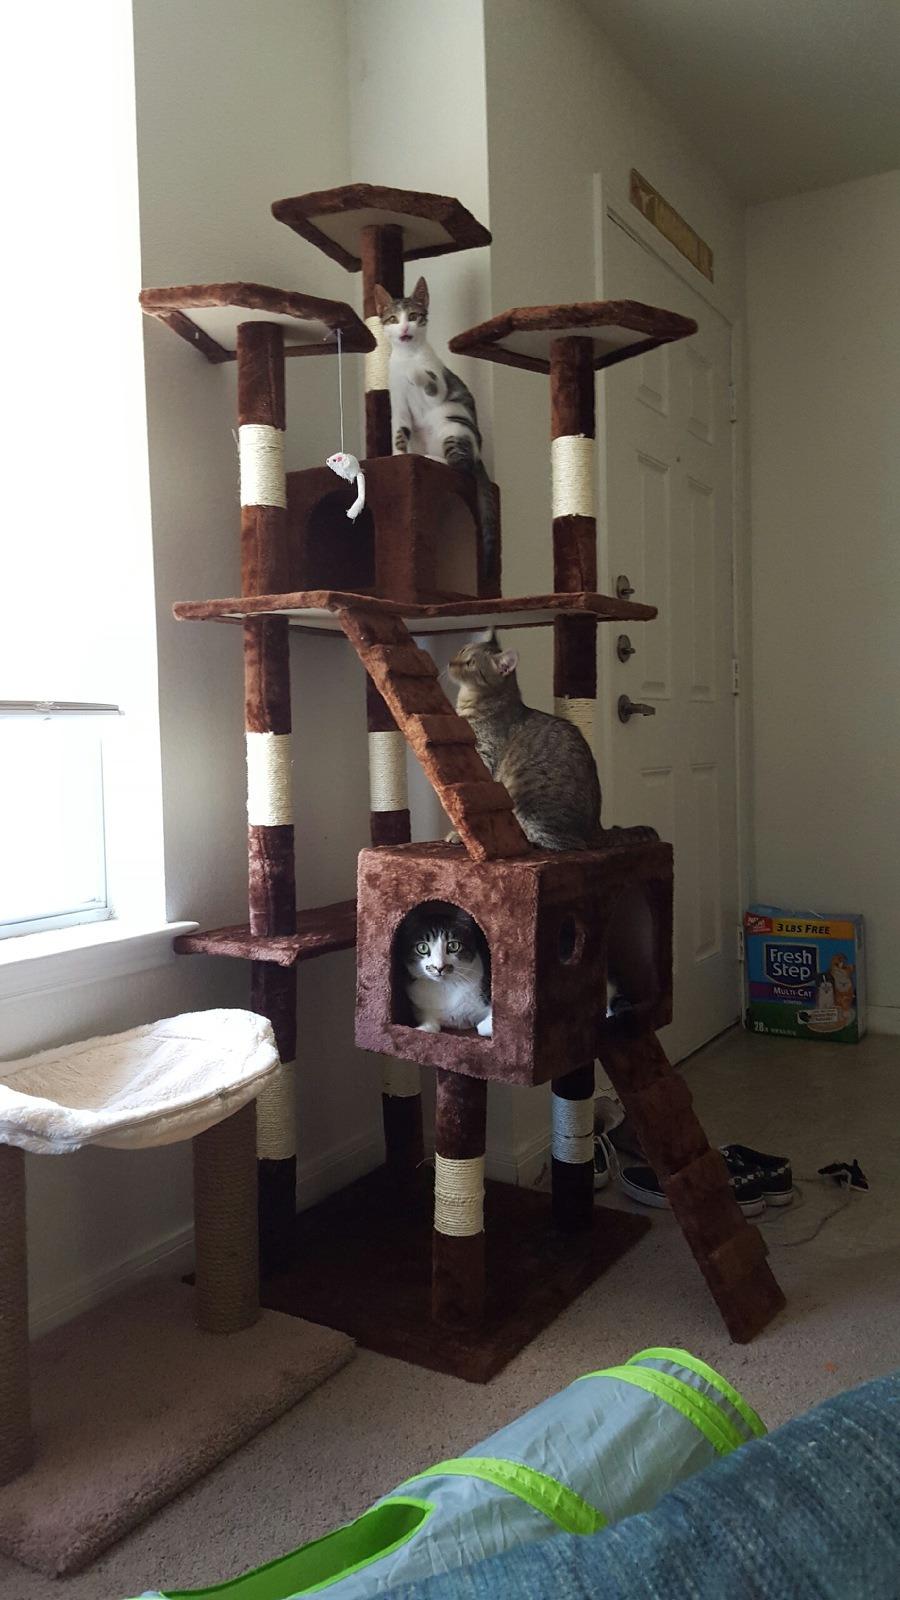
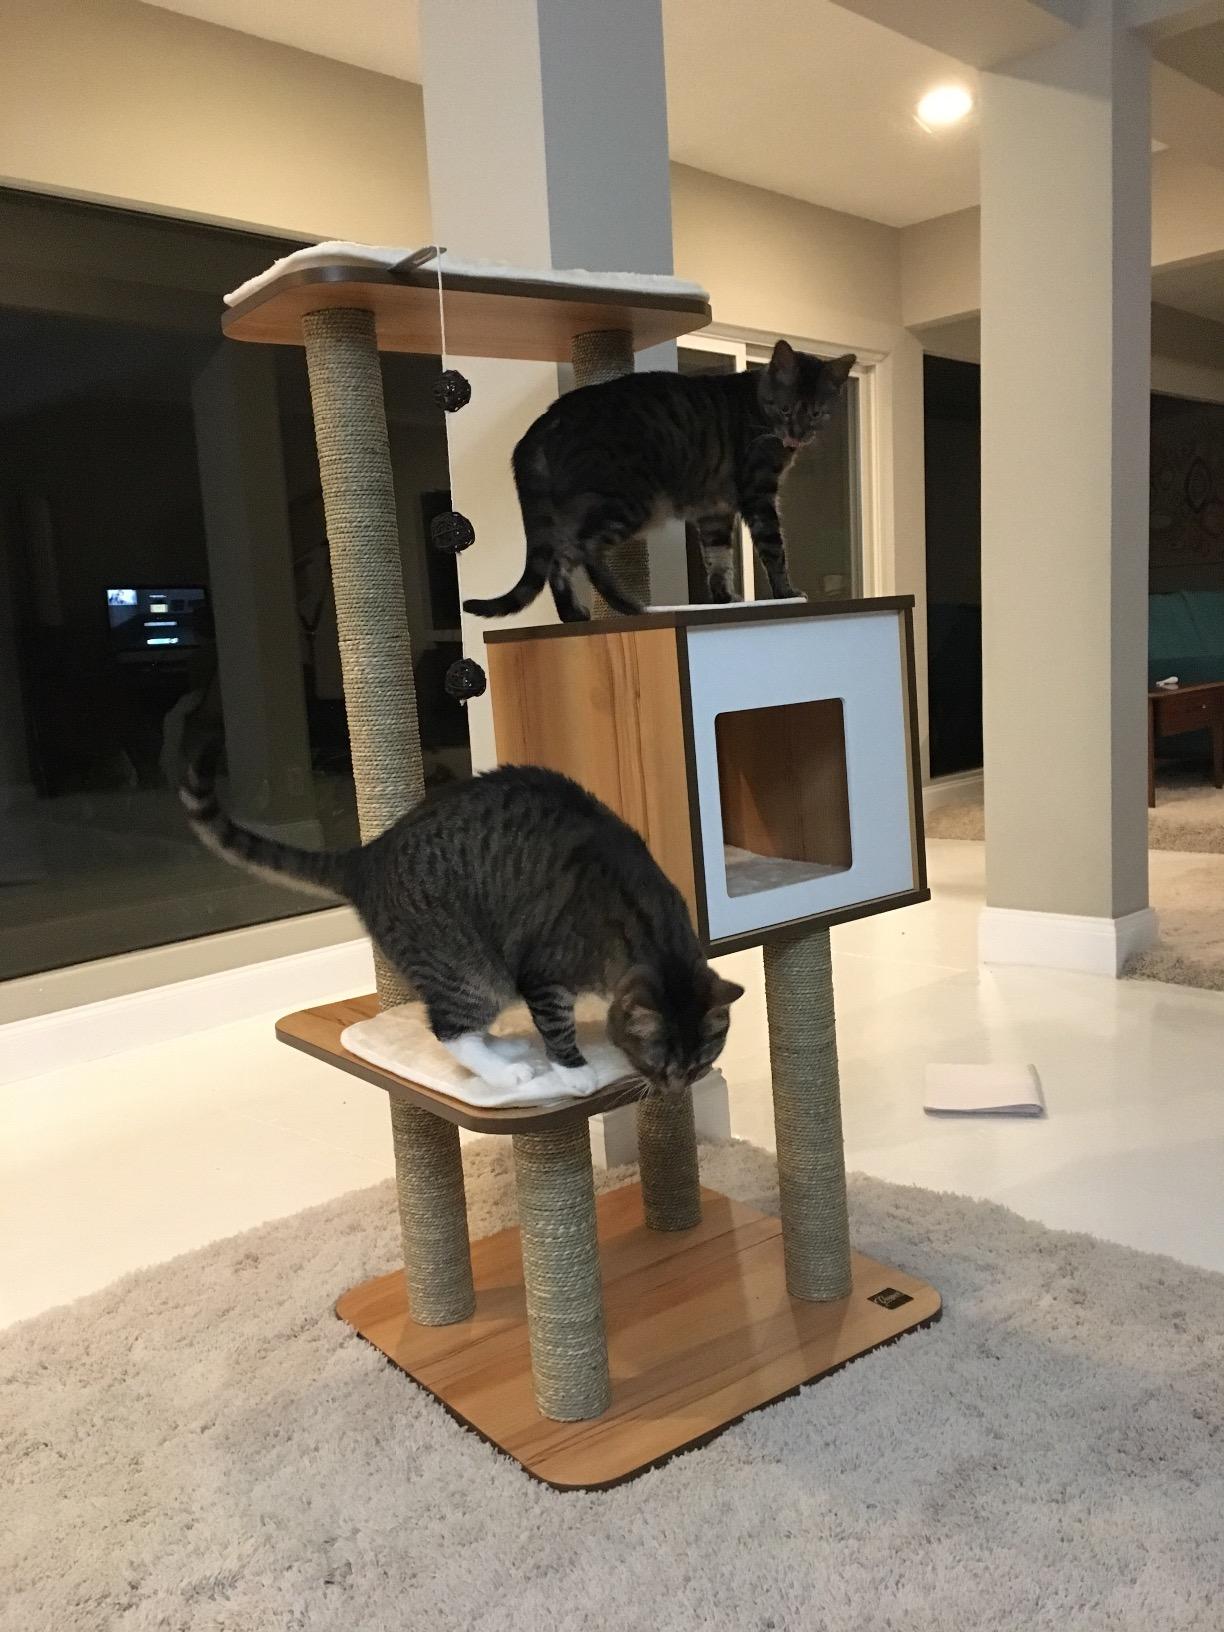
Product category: items_cat tree
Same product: no